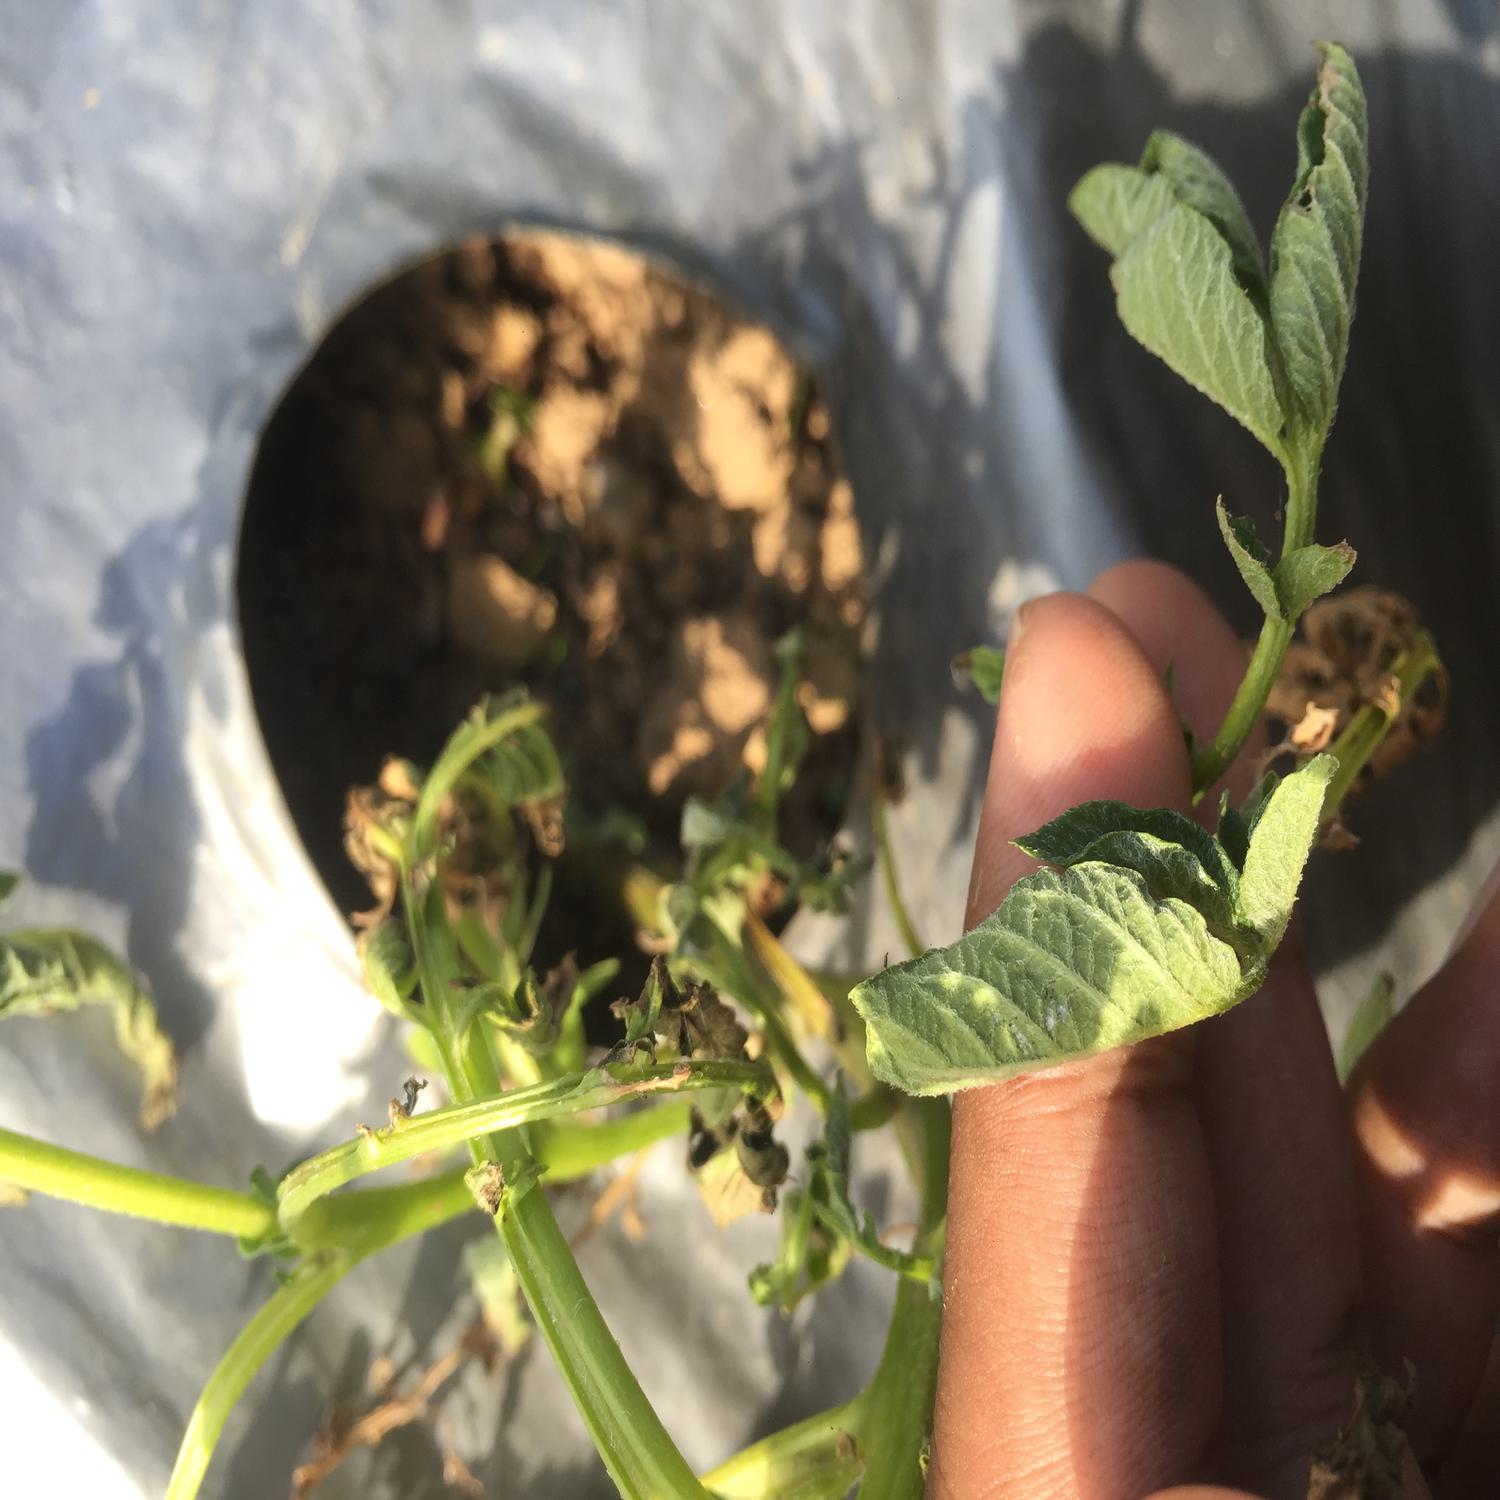
Label: Bacteria